Troilus and Cressida

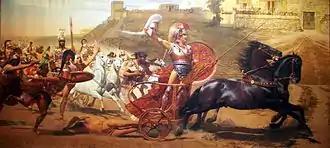
"Triumph of Achilles", Franz Matsch (1892)

In Troy, King Priam and his sons debate the wisdom of continuing the war, when they can end it by returning Helen to the Greeks. Hector, supported by his brother Helenus, argues eloquently that while the theft of Helen may have been a brave act, she cannot be worth the great and bloody price they are paying to keep her. When he is done speaking, his sister Cassandra, a prophetess who is considered mad, dashes in and cries that if they do not let Helen go, Troy will burn. When she is gone, Troilus dismisses her warning as ravings, and argues that they must keep Helen for the sake of their honor and Paris supports him. Hector retorts that this is why young men cannot be trusted to make moral decisions, since passion overwhelms their reason. But Troilus says that Helen is more than a woman, she is a theme of honour and renown, and Hector yields and agrees to continue the war. He goes on to report the challenge that has been sent out to the Greeks, and how he hopes it will bring Achilles to the field.